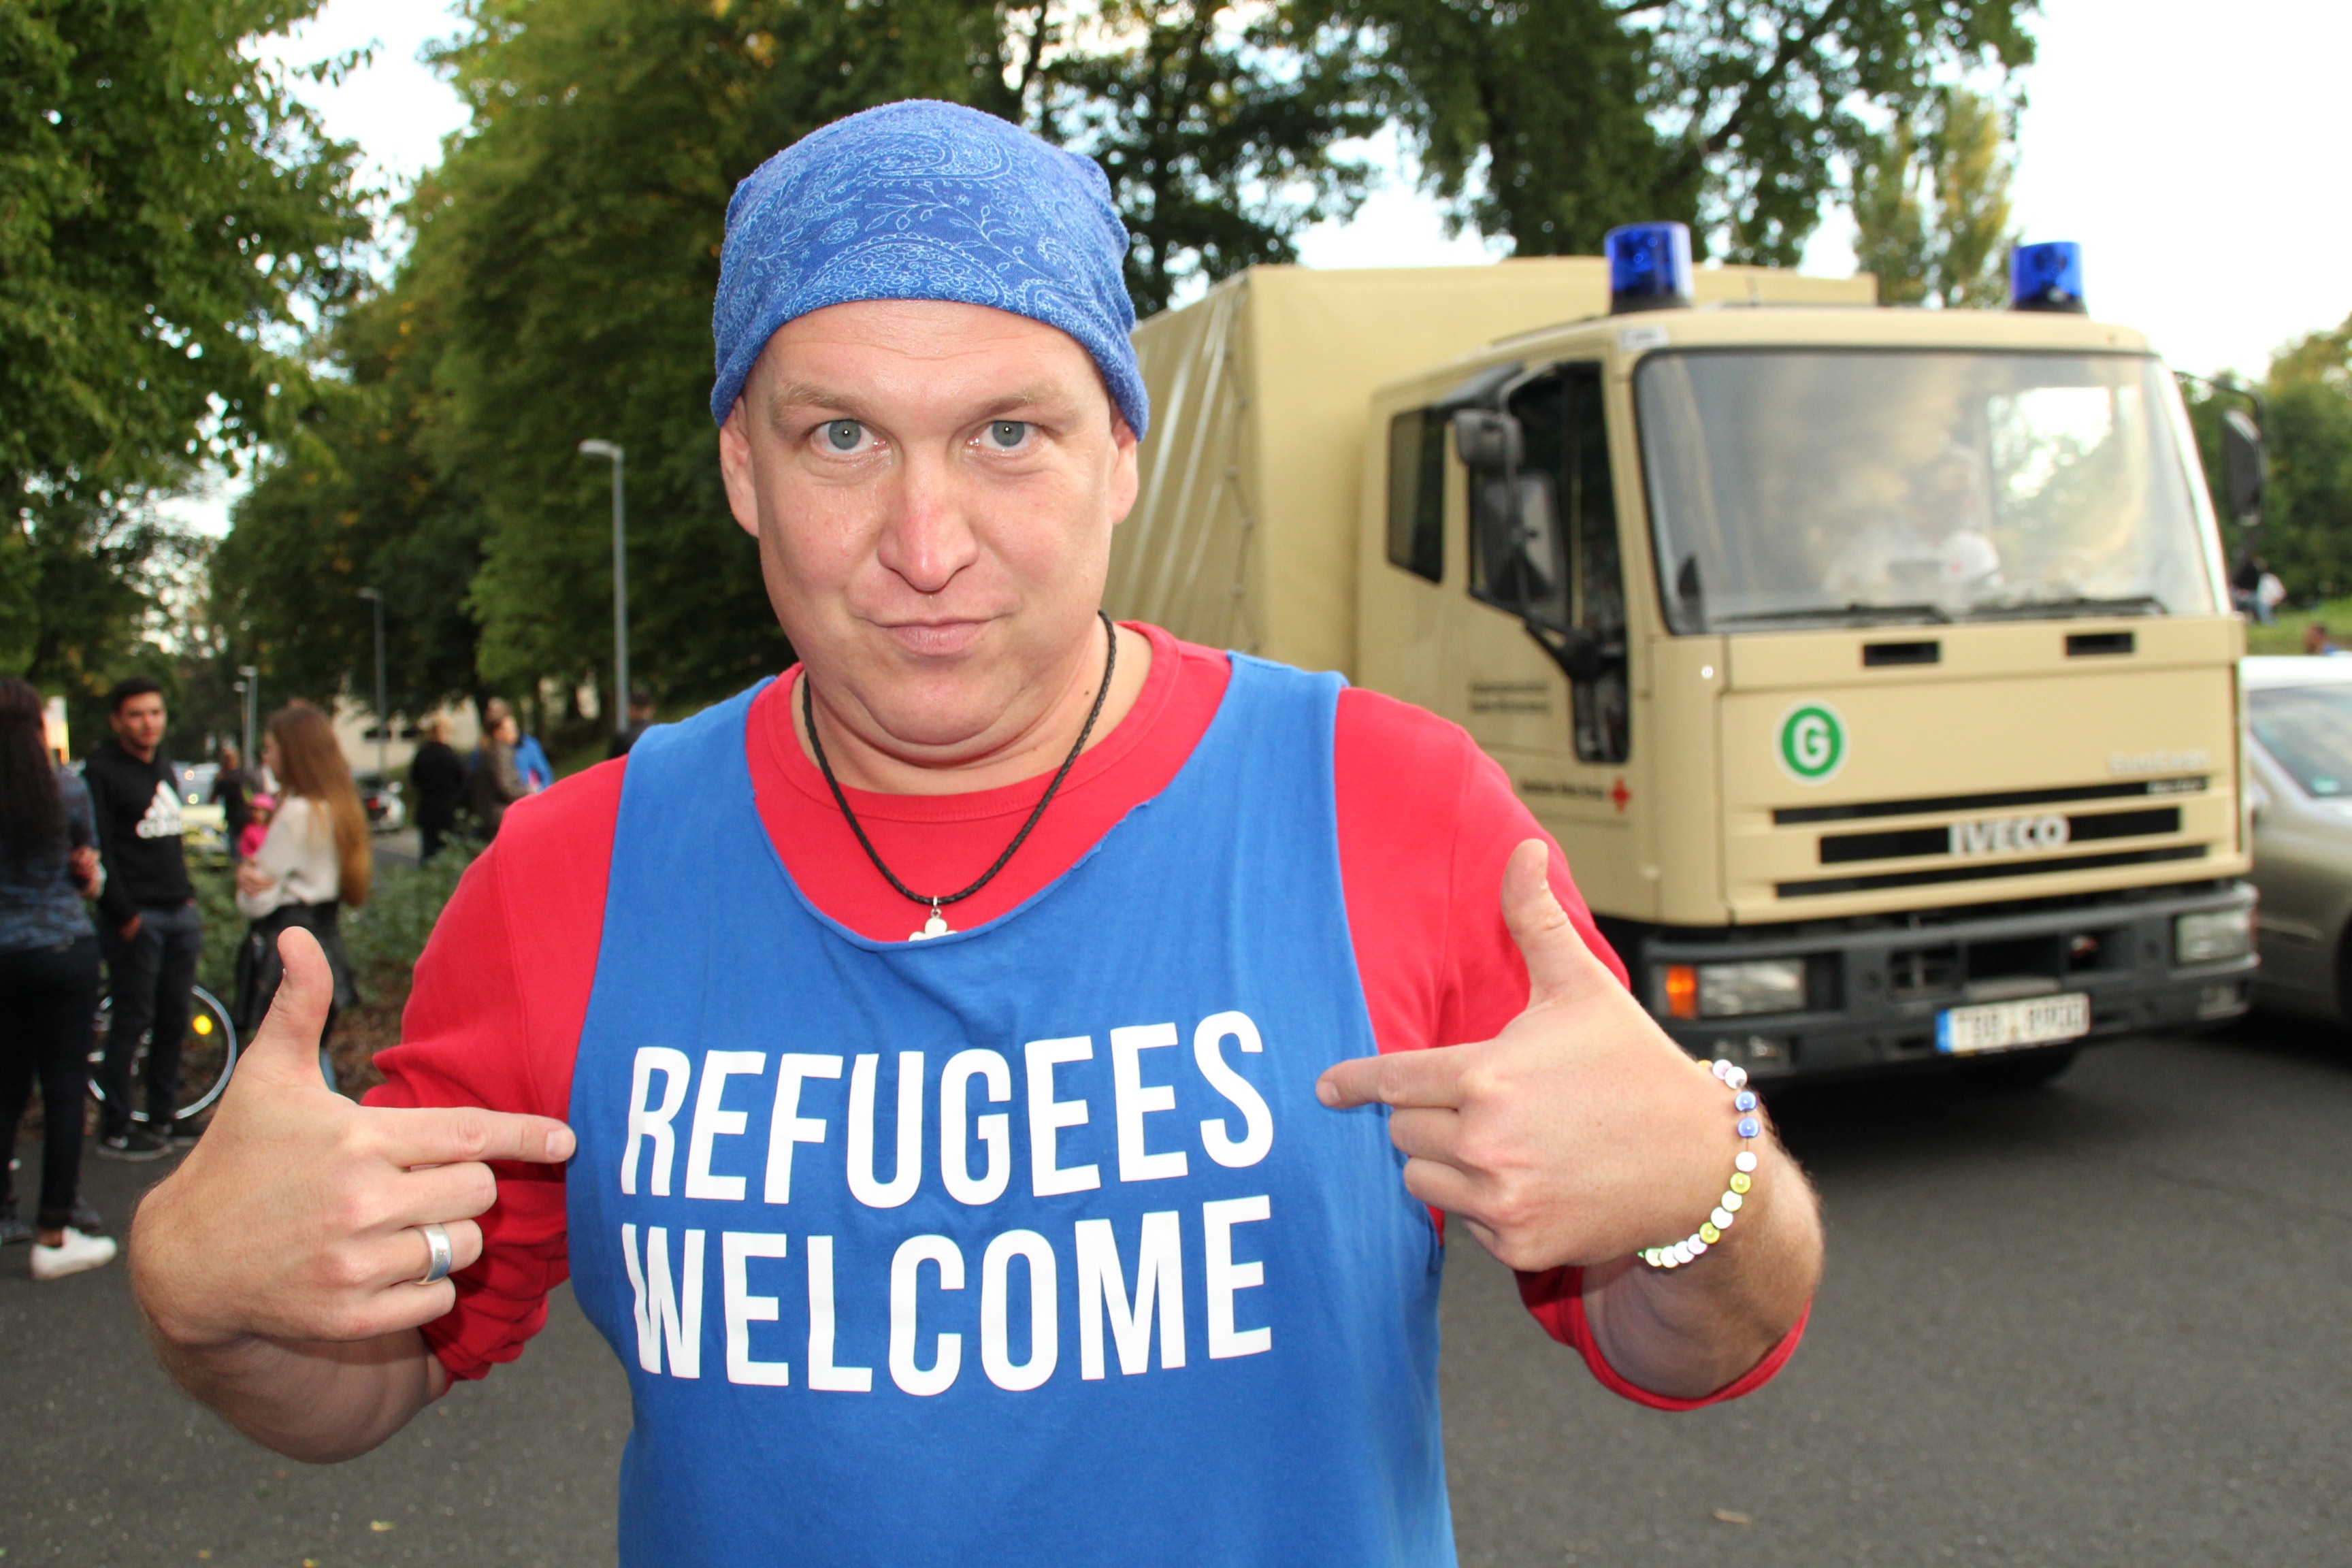
person, running, help, race, germany, welcome, refugee, endurance, refugees, wertheim, lea, physical exercise, statement, asylum seekers, human action, endurance sports, aryans